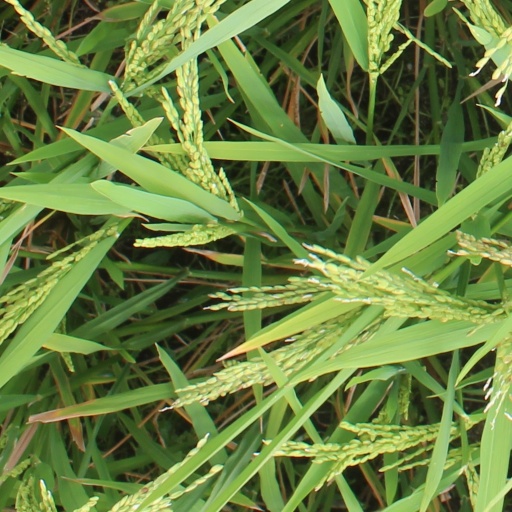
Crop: rice